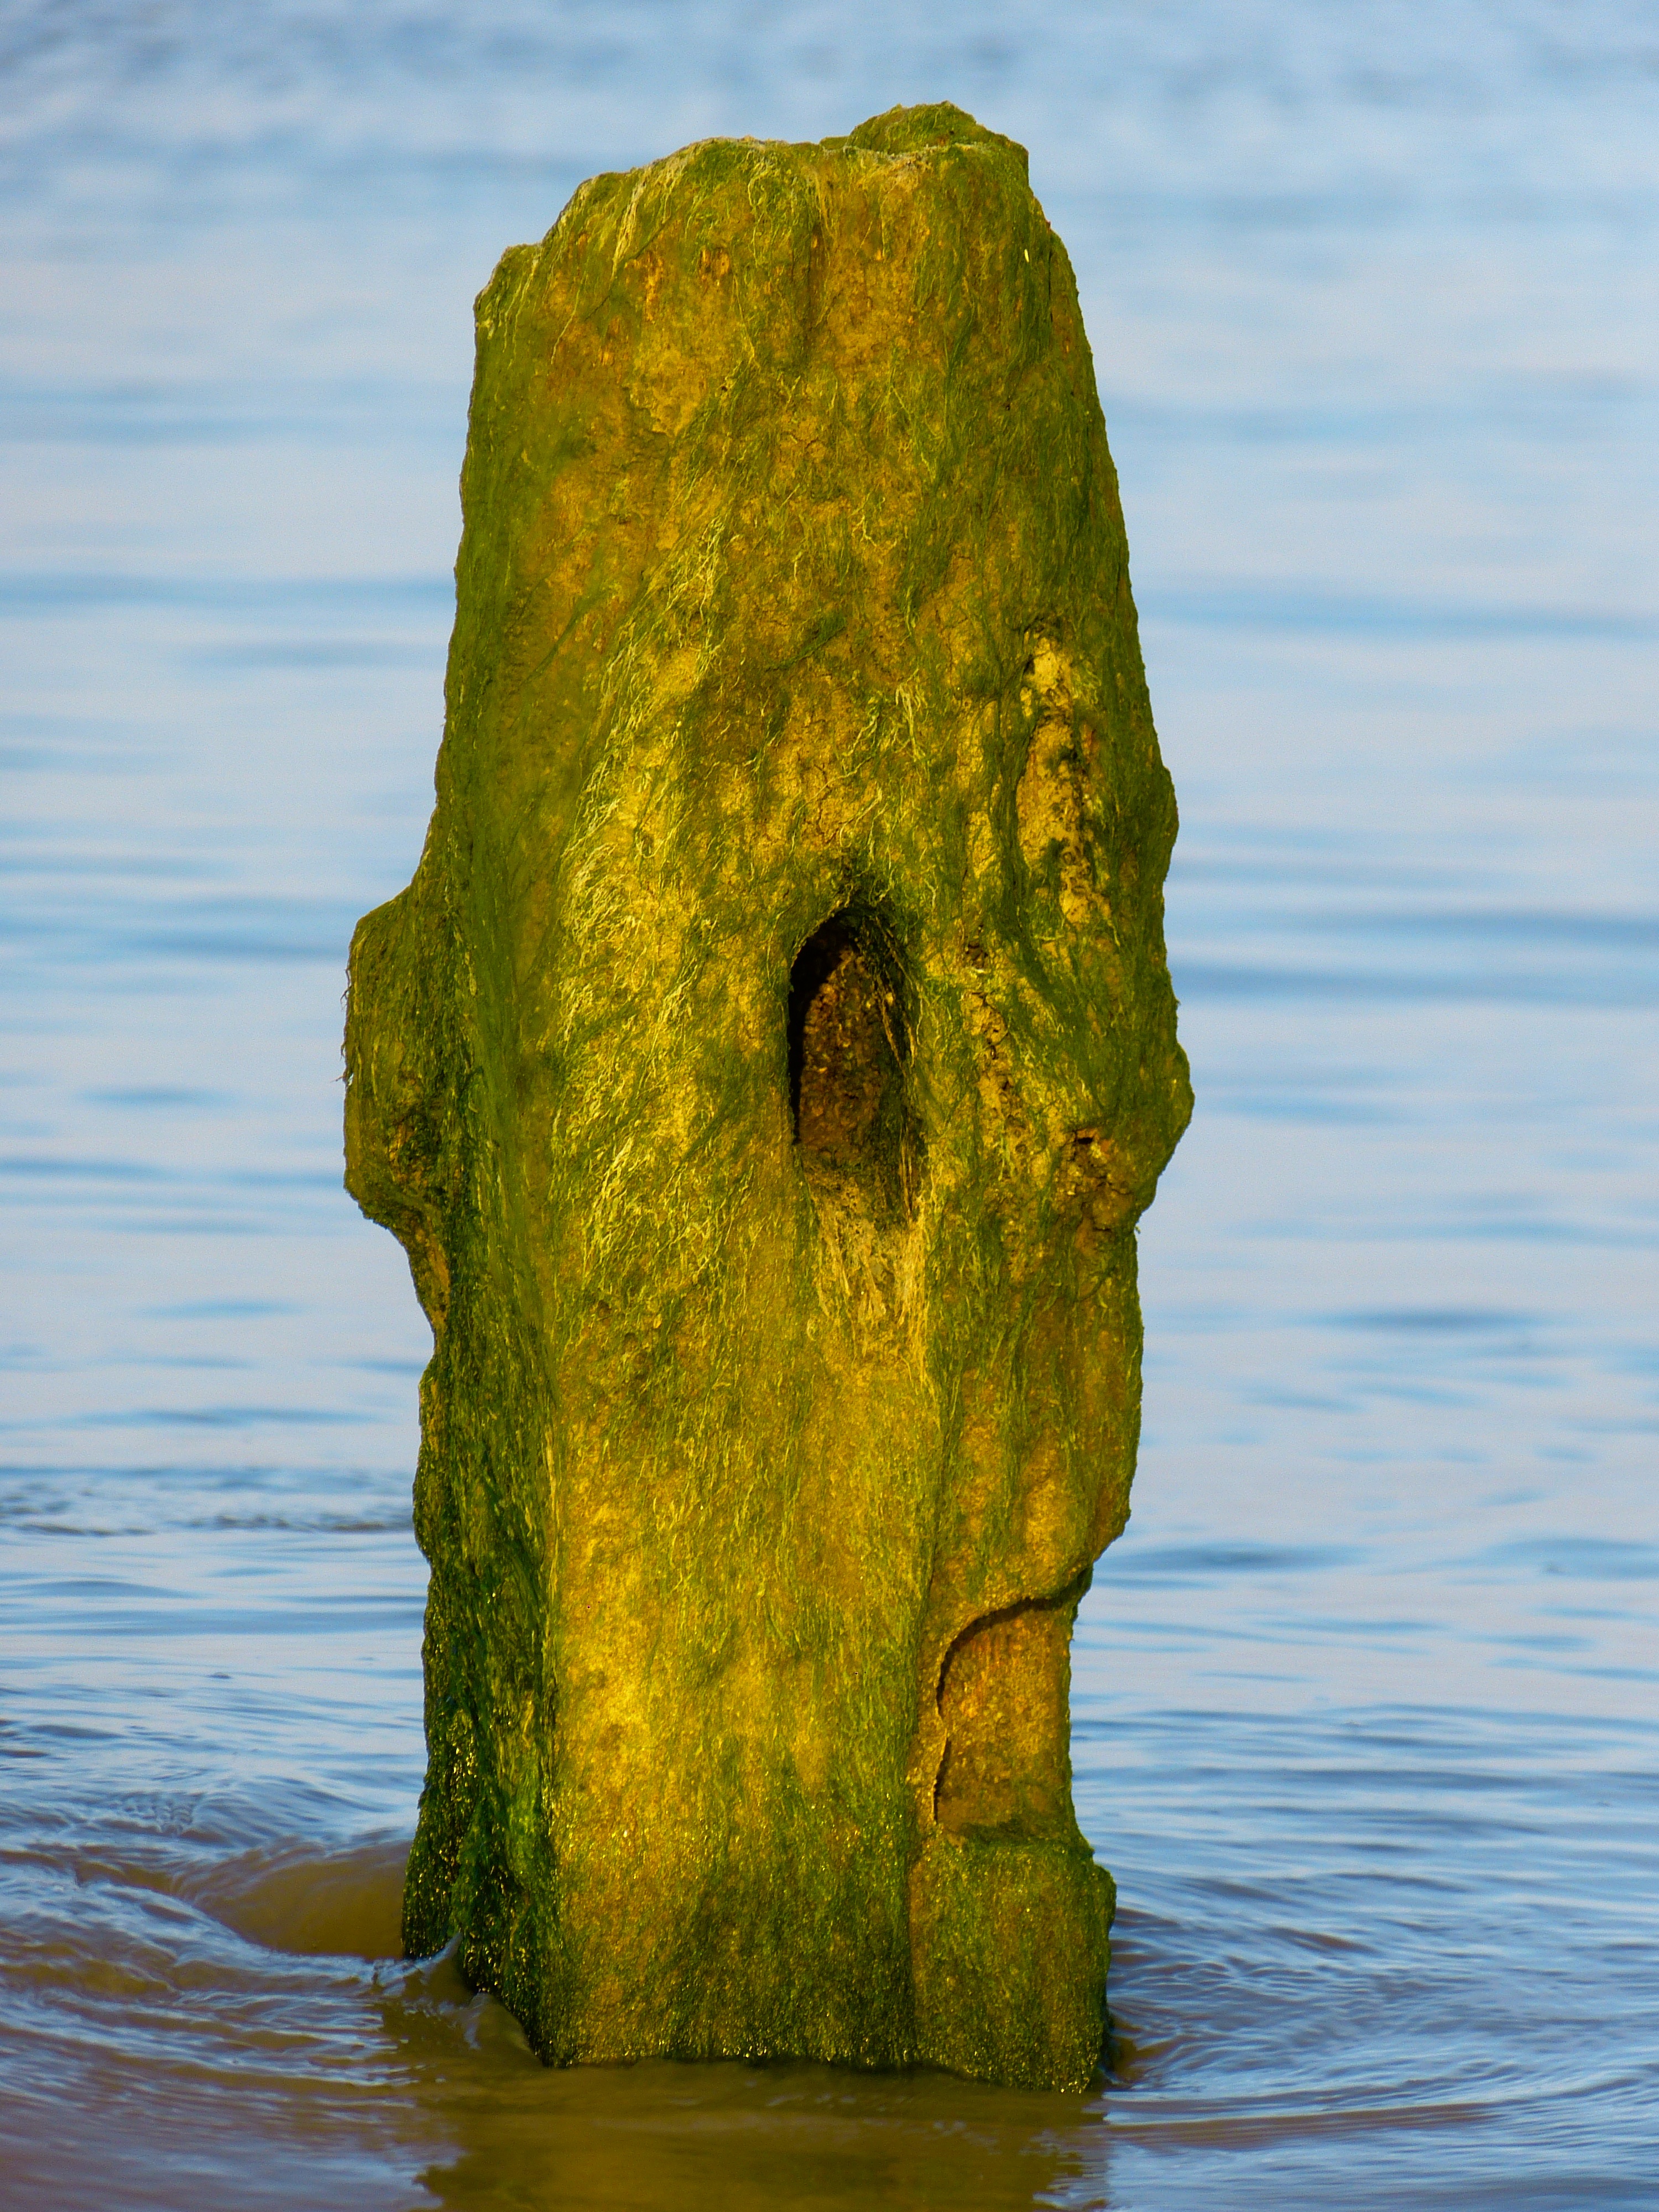
sea, coast, tree, water, nature, rock, ocean, post, wood, sunlight, shore, flower, cliff, pile, green, reflection, yellow, terrain, wood pile, material, face, wooden posts